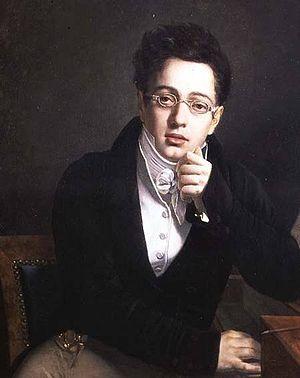
Josef Abel, est un peintre autrichien.